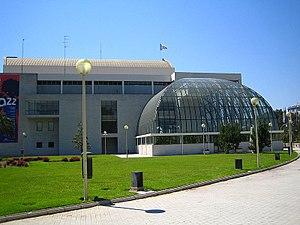
Le Palais de la musique est un bâtiment de Valence située dans le lit de l'ancienne rivière Turia. Le Palau contient plusieurs salles pour des auditions, des conférences, des expositions, des spectacles et des projections de films et d'autres activités.